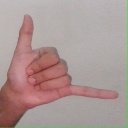
अक्षर: द